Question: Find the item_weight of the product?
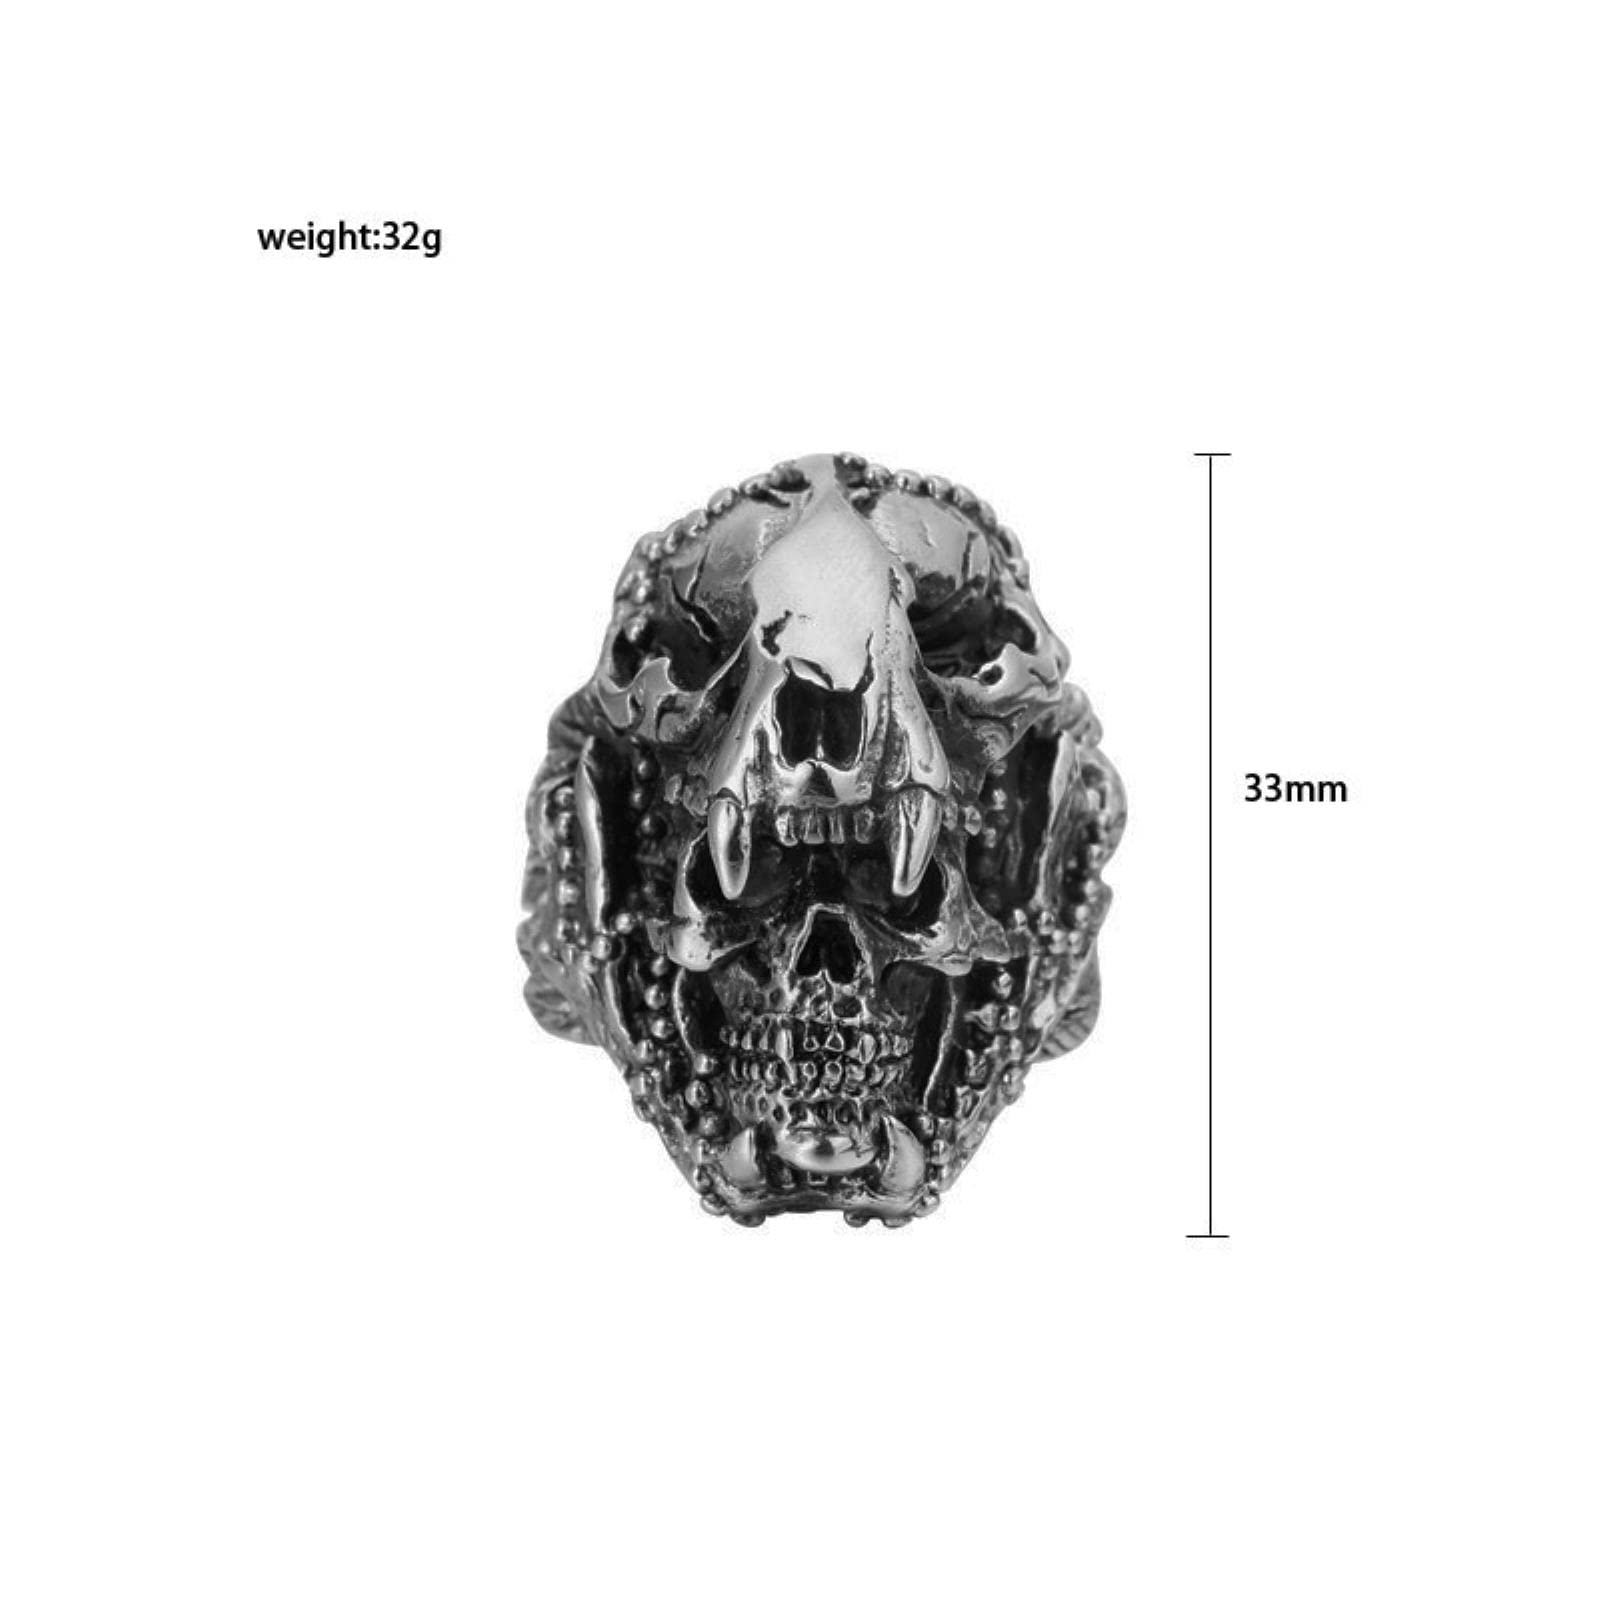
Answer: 32.0 gram